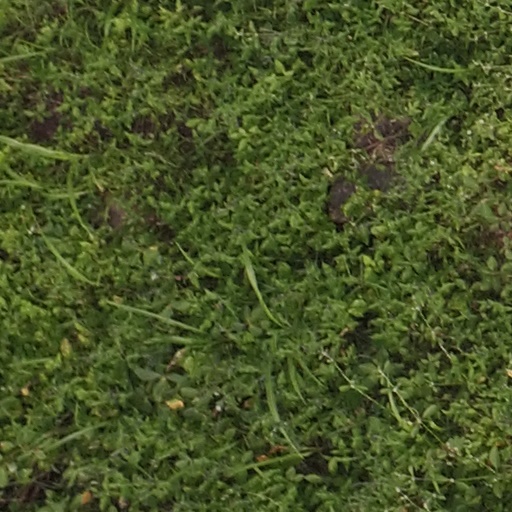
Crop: maize; corn